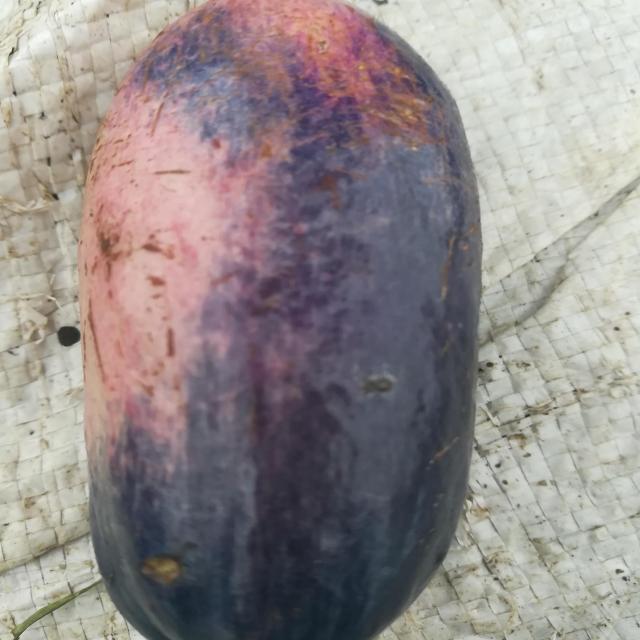
Plum grade: unripe